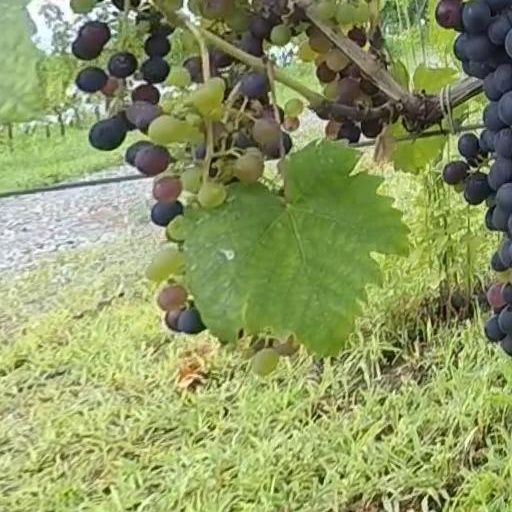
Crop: grape